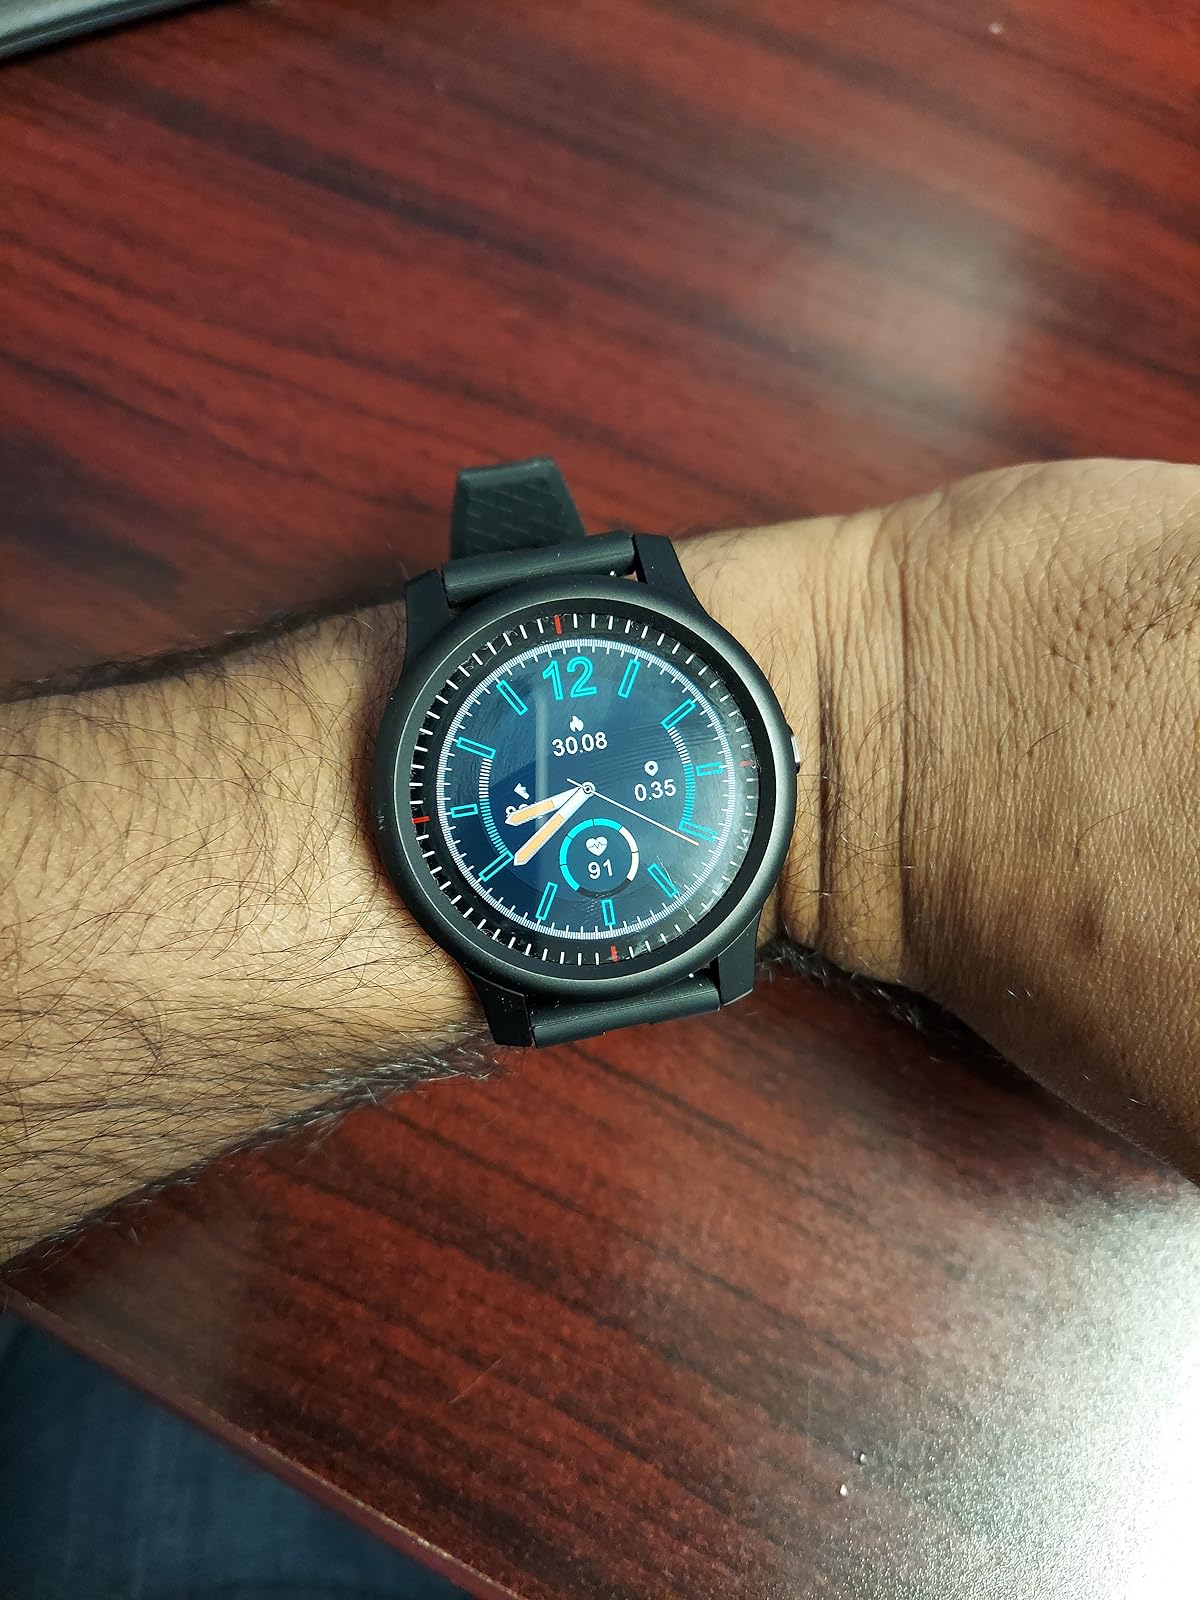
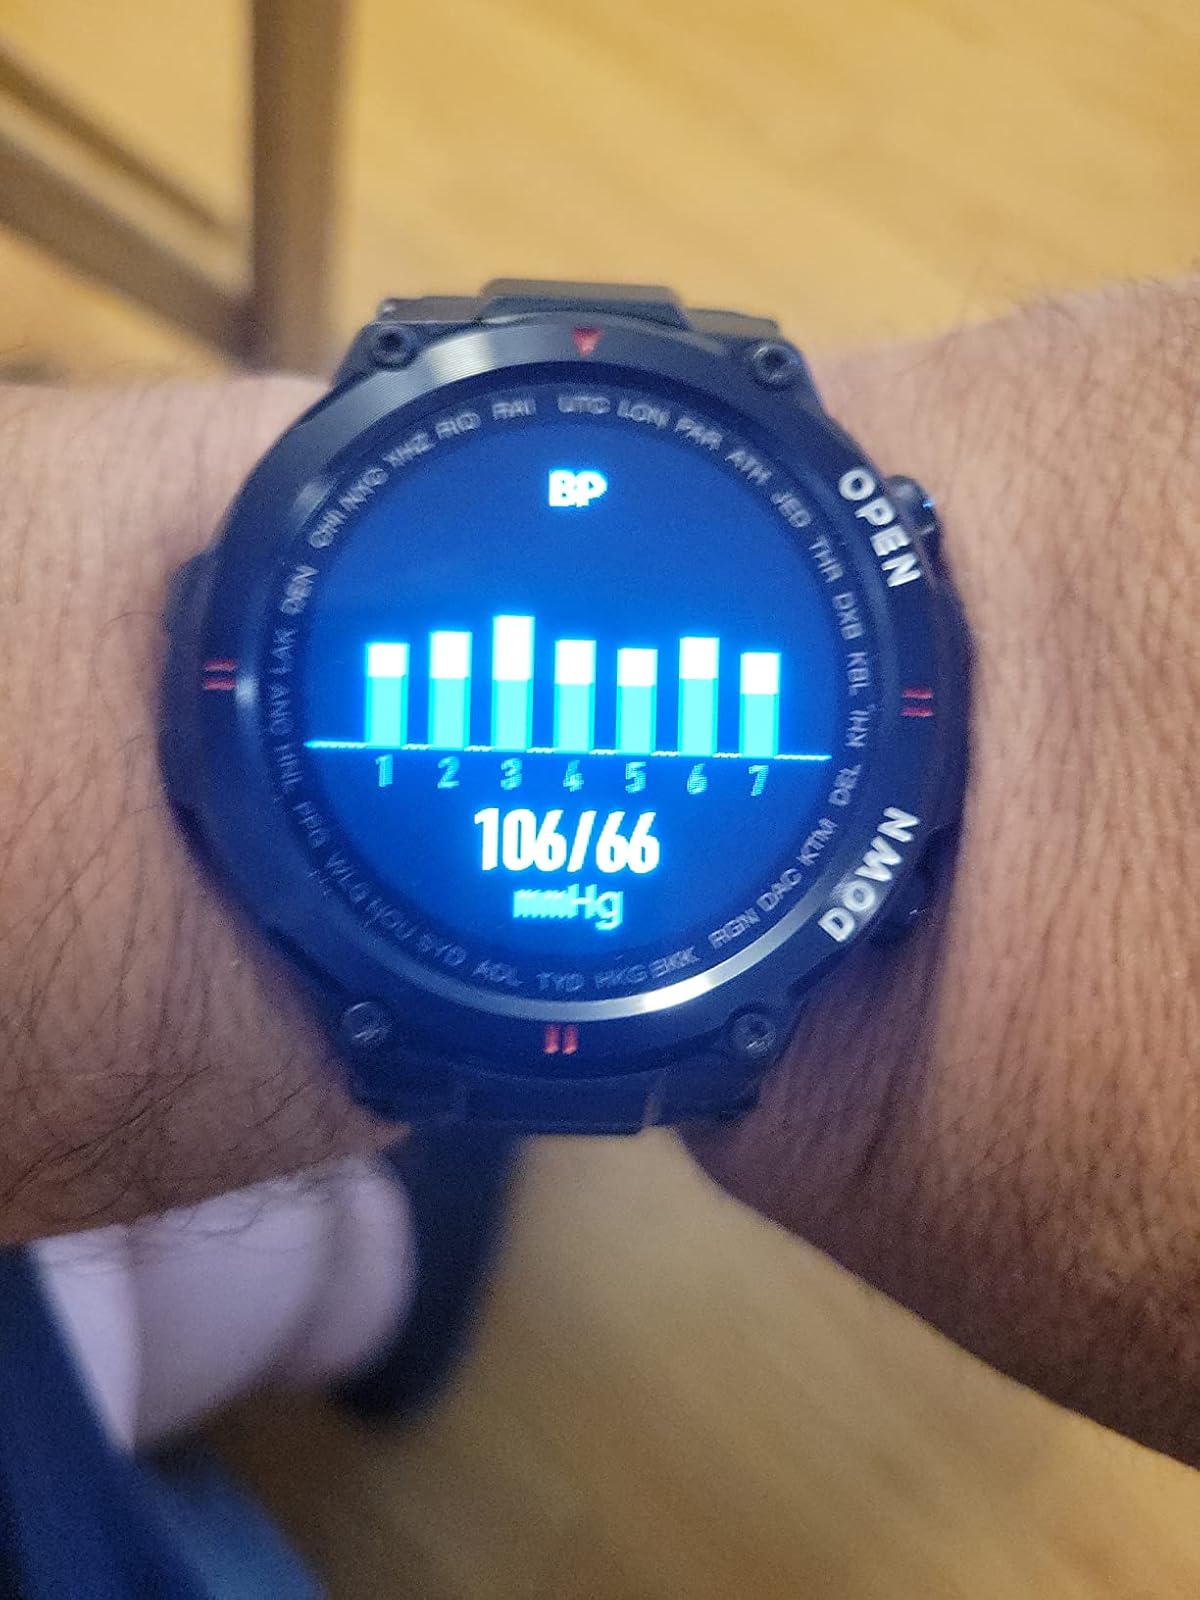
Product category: smartwatch
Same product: no